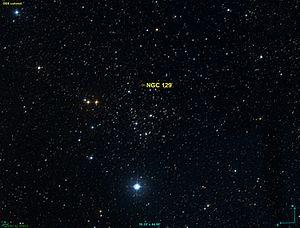
Image créée à l'aide du logiciel Aladin Sky Atlas du Centre de Données astronomiques de Strasbourg et des données de DSS (Digitized Sky Survey).